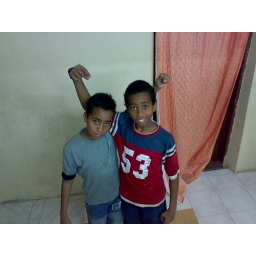
The one in red t shirt is 12, and the other one is 10